The Truth Seeker

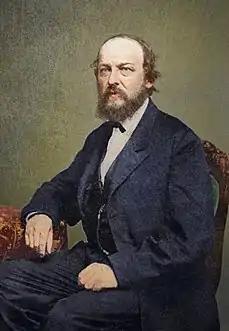
D. M. Bennett, founder of "The Truth Seeker"

Subsequent editors included Eugene and George E. Macdonald, Charles Lee Smith (along with his associate editors Woolsey Teller and later Robert E. Kuttner), James Hervey Johnson, Bonnie Lange, and Roderick Bradford. For several years, Susan H. Wixon had editorial charge of the children's department.